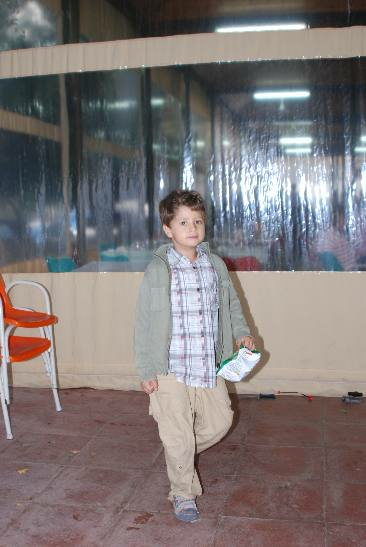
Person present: Yes